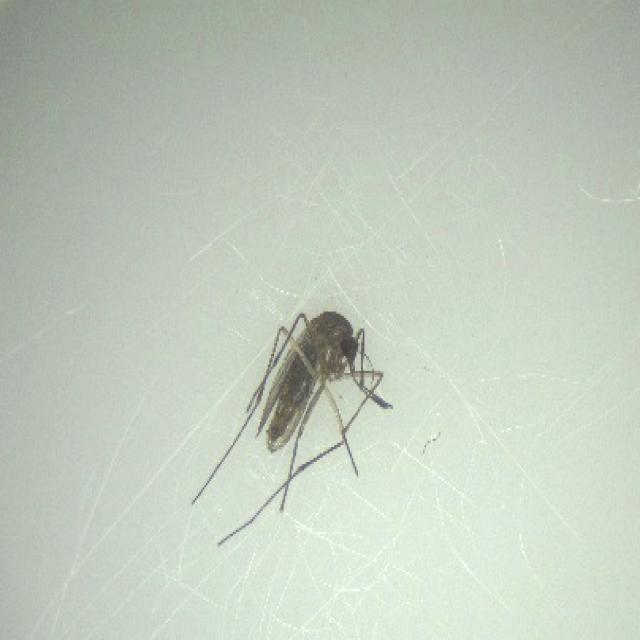
Species: culex_tritaeniorhynchus